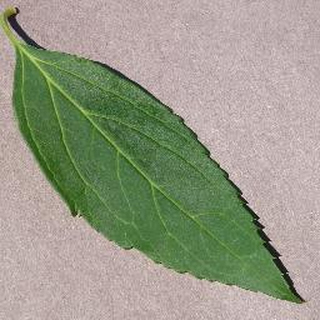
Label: healthy_cherry